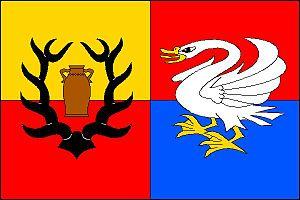
Horní Kozolupy est une commune du district de Tachov, dans la région de Plzeň, en République tchèque. Sa population s'élevait à 256 habitants en 2018.